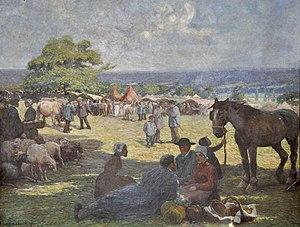
Fernand Maillaud, Foire de la Berthenoux, Châteauroux, salle des délibérations du conseil départemental de l'Indre.
Fernand Maillaud né le 12 décembre 1862 à Mouhet et mort le 30 août 1948 à Paris est un peintre, illustrateur, ébéniste et créateur de tapisserie français.